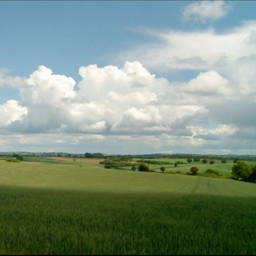
clouds over fields - uploaded by person